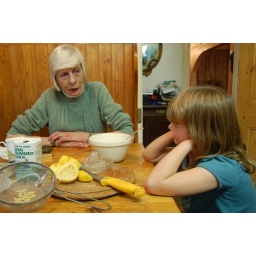
Dodo story and lemon drizzle cake in the Post Office kitchen